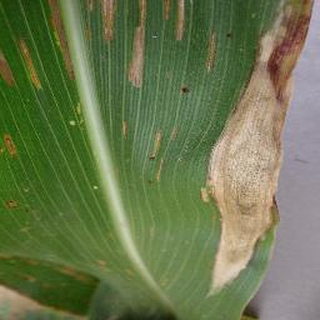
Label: corn_northern_leaf_blight